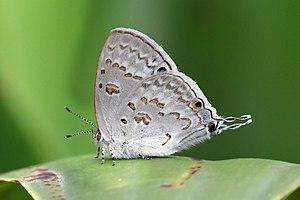
Cet article recense les lépidoptères rhopalocères de l’archipel des Mascareignes, c’est-à-dire de l'île de La Réunion, l'île Maurice et l'île Rodrigues.